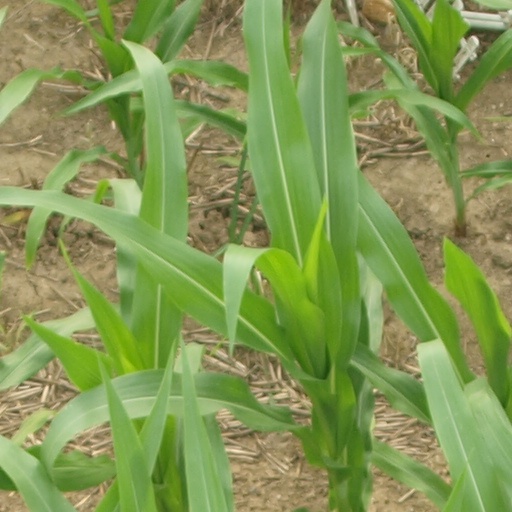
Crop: maize; corn